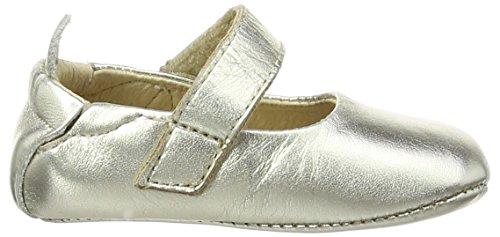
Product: Old Soles Kid's Gabrielle Mary Jane
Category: Clothing, Shoes & Jewelry | Girls | Shoes | Flats
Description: Leather and Rubber sole.
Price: $44.00 - $54.95